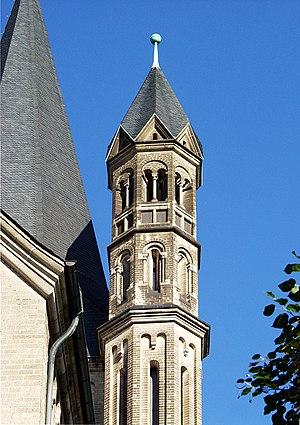
L'église Saint-Martin, en allemand Groß St. Martin est une des douze églises romanes qui subsistent à Cologne et dont la sauvegarde est appuyée par l’association Förderverein Romanische Kirchen Köln. Elle se dresse au-dedans du périmètre de la vieille ville, quoiqu’elle se trouve aujourd’hui étroitement enserrée de maisons d’habitation et de commerce datant principalement des années 1970 et 80. Cette basilique à trois vaisseaux, au chevet en forme de trèfle, et au massif clocher de croisée doté de quatre clochetons d’angle, est parmi les monuments emblématiques les plus marquants de la ville de Cologne, contribuant à façonner la silhouette de la cité le long de la rive gauche du Rhin.